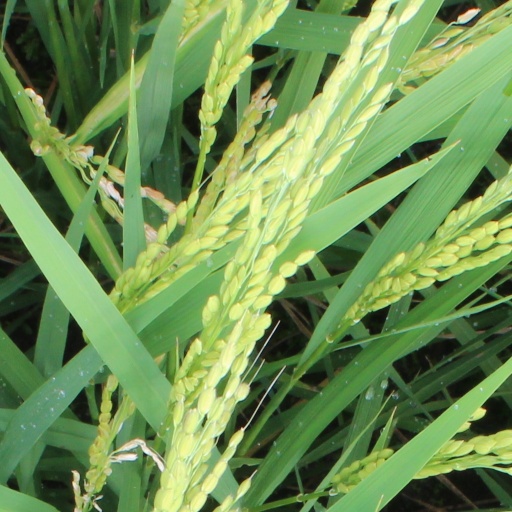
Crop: rice